Achelous

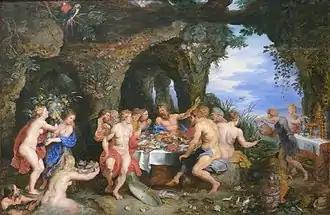
"The Banquet of Achelous", by Rubens, c. 1615

Achelous was a suitor for Deianeira, daughter of Oeneus, the king of Calydon; he transformed himself into a bull and fought Heracles for the right to marry Deianeira, but was defeated, and Heracles married Deianeira. The story of Achelous, in the form of a bull, battling with Heracles for Deianeira, was apparently told as early as the 7th century BC, in a lost poem by the Greek poet Archilochus, while according to a summary of a lost poem by the early 5th-century BC Greek poet Pindar, during the contest, Heracles broke off one of Achelous's bull-horns, and the river-god was able to get his horn back by trading it for a horn from Amalthea.